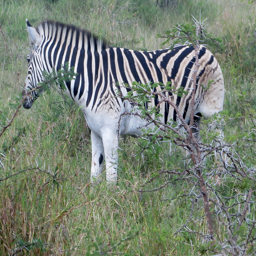
A zebra is standing still in the tall grass near a tree.
A zebra is up to it's knees in the grass.
A close-up of a zebra in the wild.
a breed of zebra where two different species in one
A zebra looking animal standing in a field.